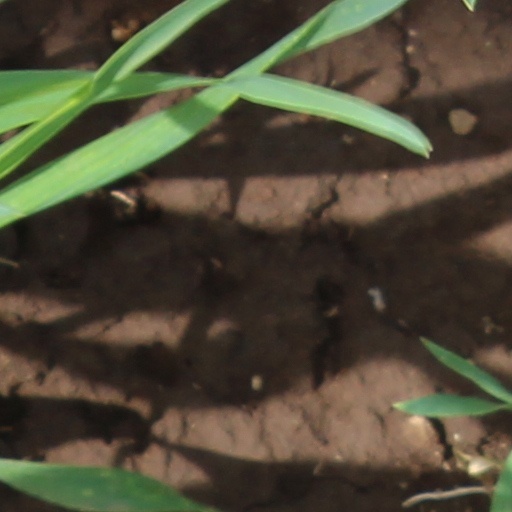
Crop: wheat